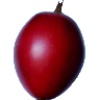
Label: tamarillo